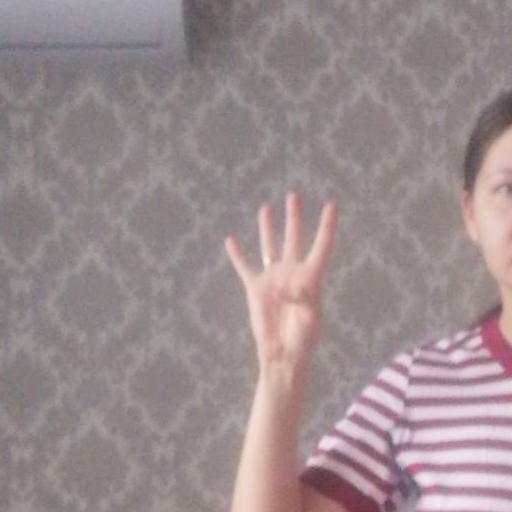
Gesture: four